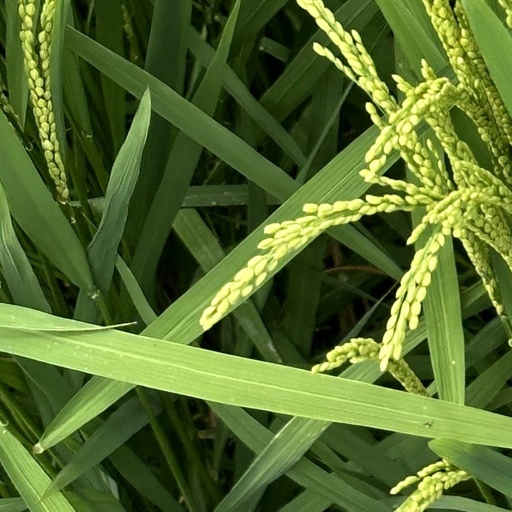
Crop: rice